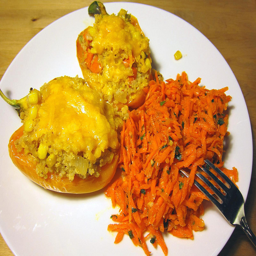
A close-up of a plate of food with peeled carrots.
A plate contains garnished peppers and sliced carrots.
a close up of a plate of food with carrots on a wooden table
We see a plate of appetizing looking vegetables.
The colorful vegetable entree is arranged on the white plate.